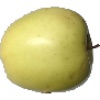
Label: Apple Golden 2